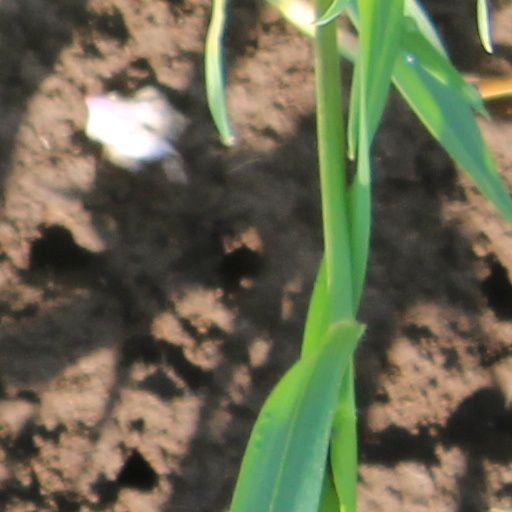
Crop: wheat